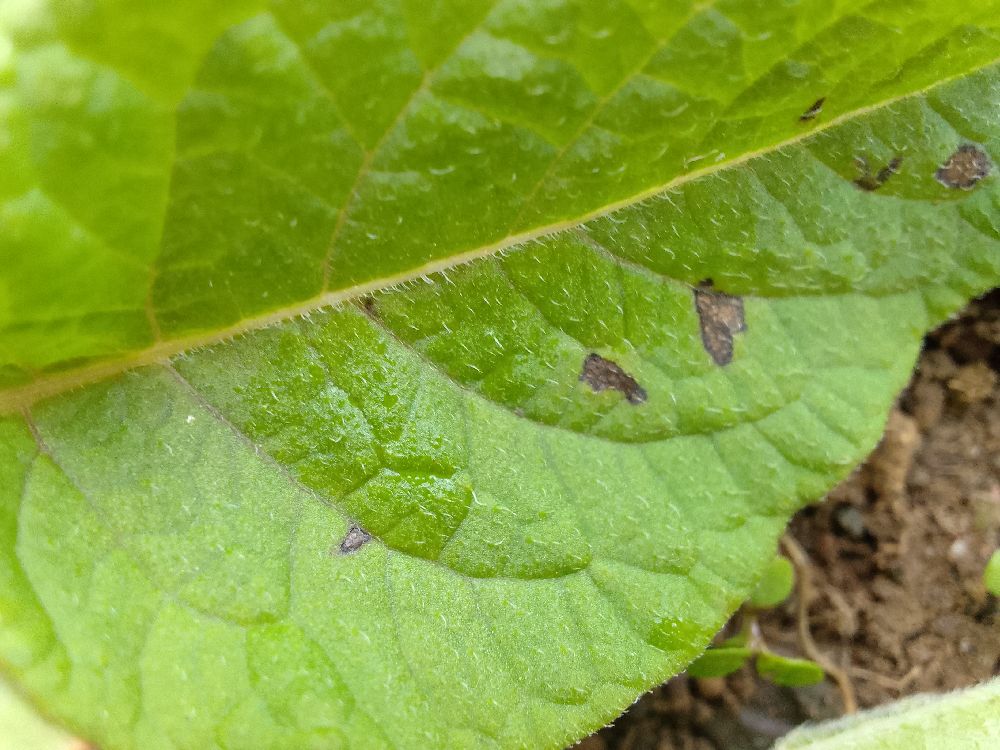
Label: Early blight